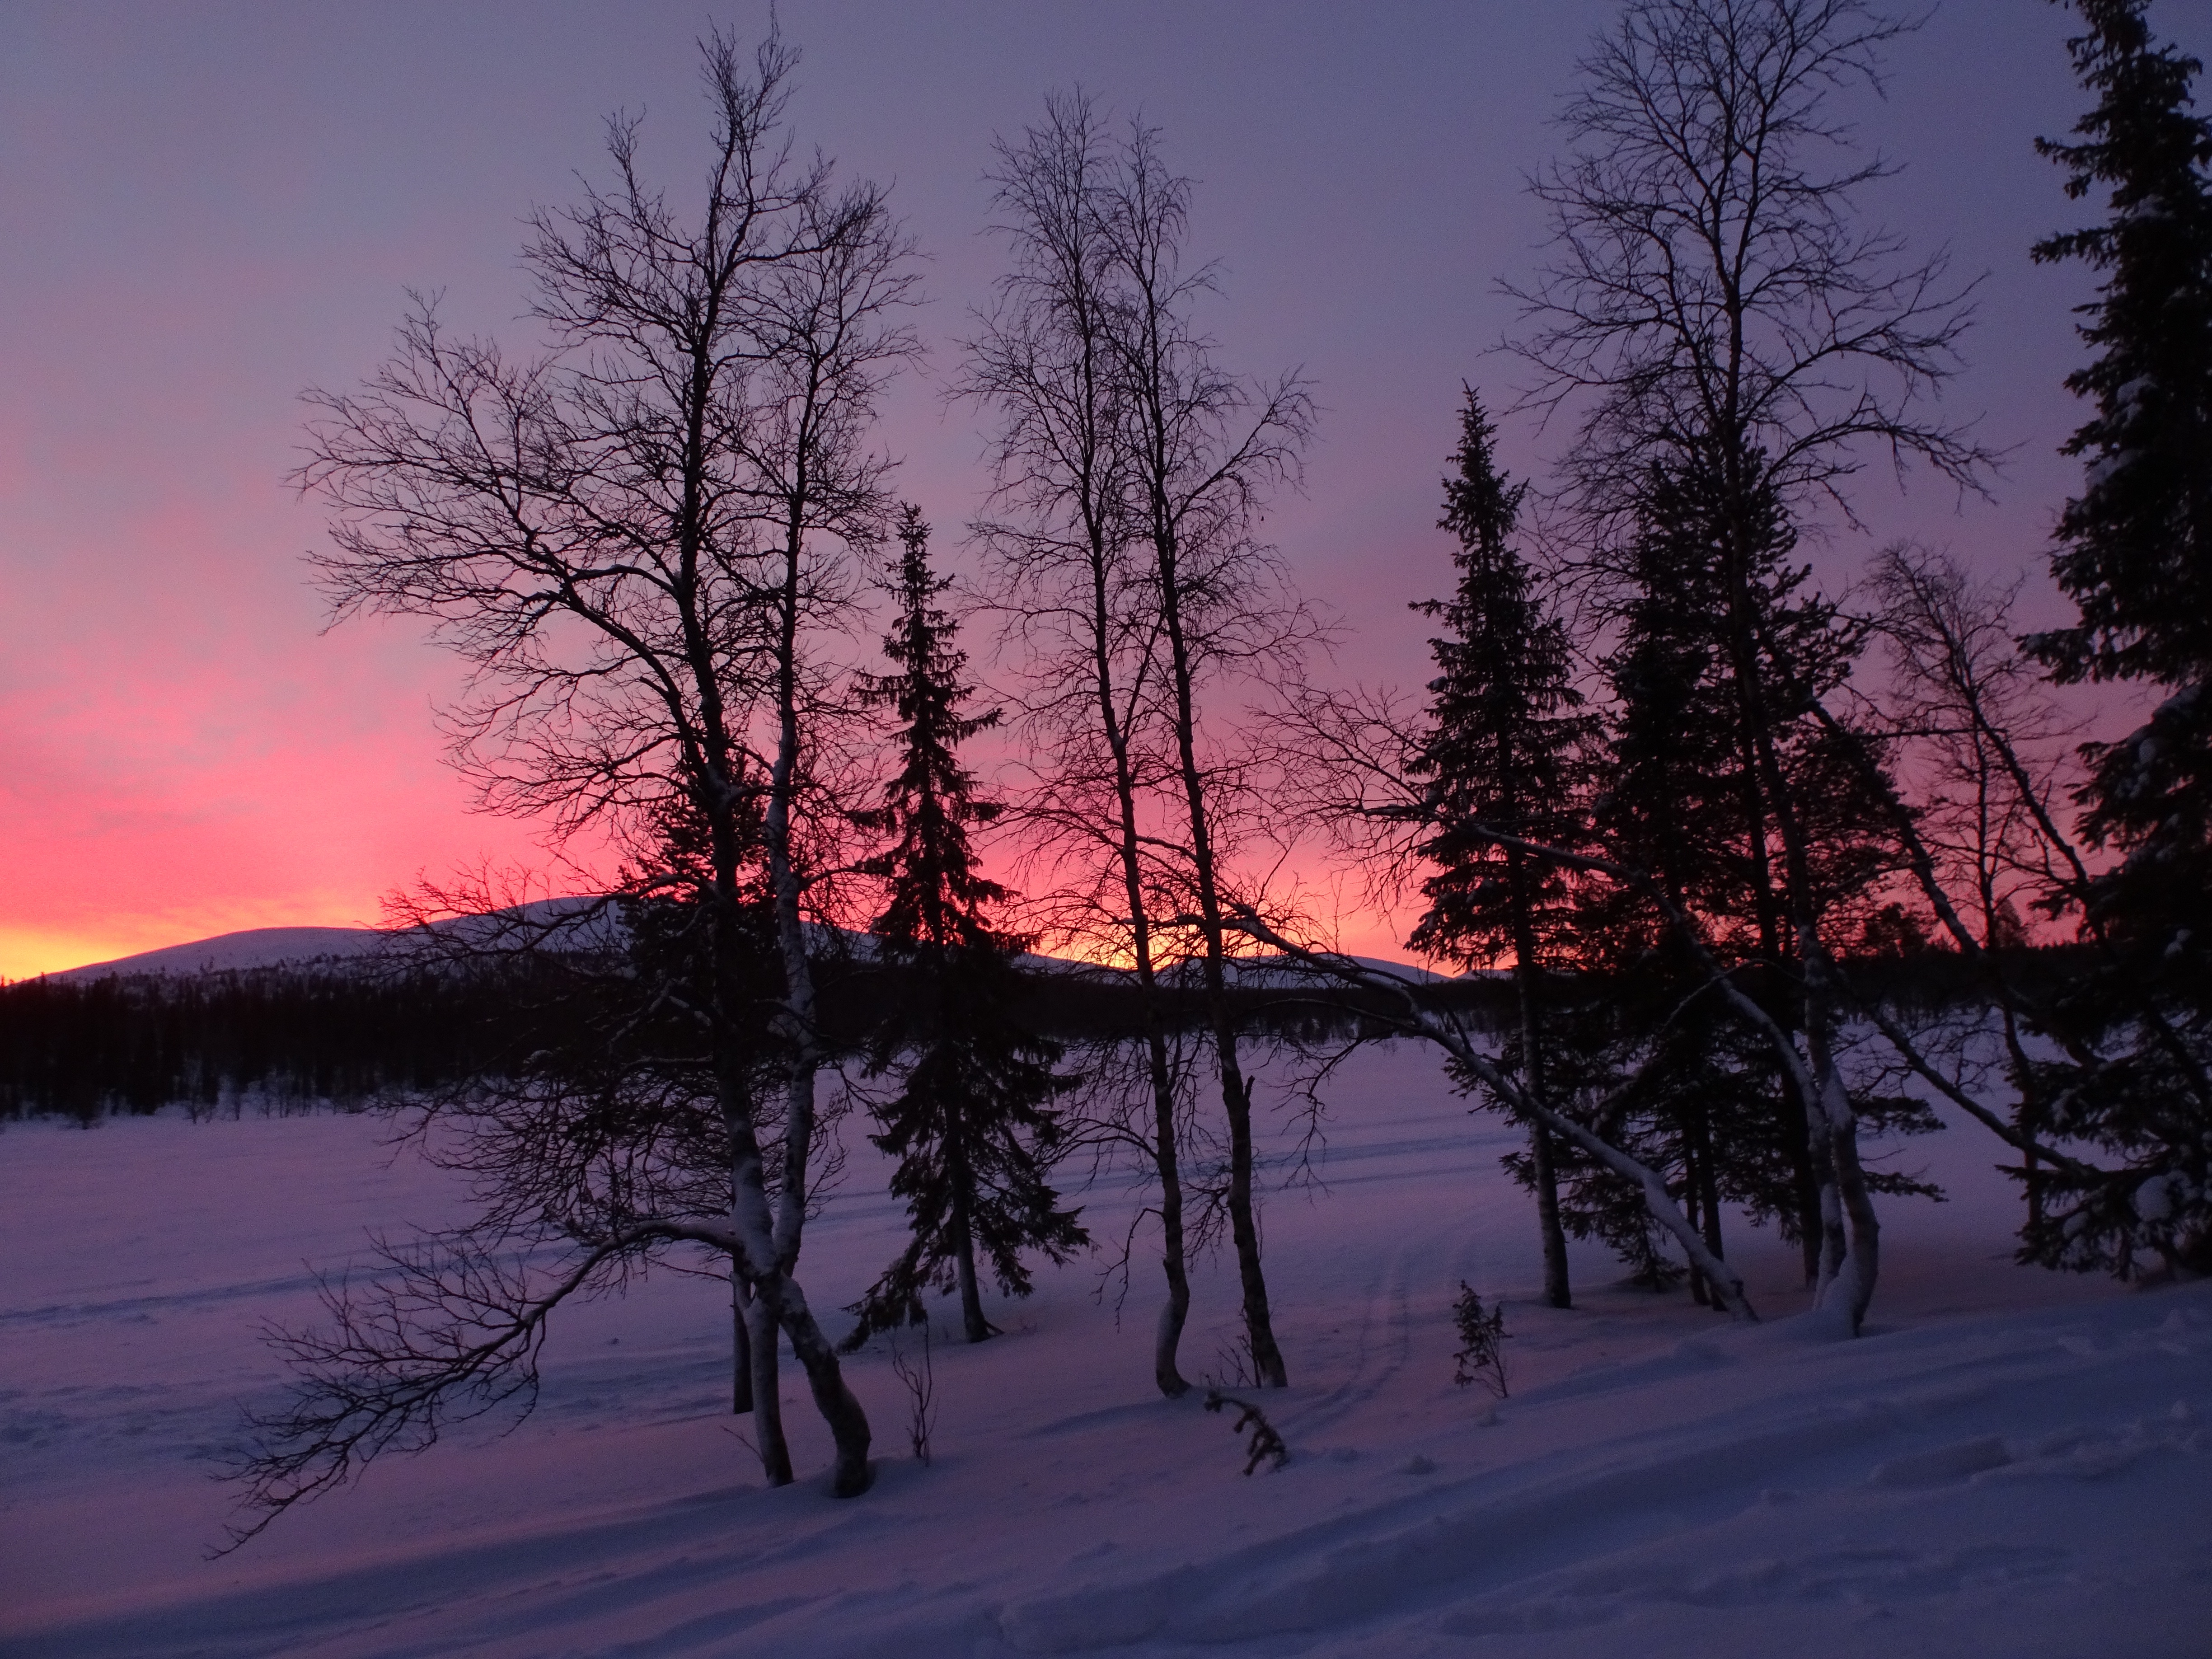
landscape, tree, nature, forest, wilderness, branch, mountain, snow, winter, plant, sunrise, sunset, morning, dawn, dusk, evening, weather, romance, romantic, snowy, season, finland, mood, abendstimmung, freezing, afterglow, winter mood, snow landscape, lapland, atmospheric phenomenon, woody plant